Mark Suggitt

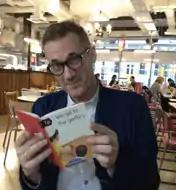
Mark Suggitt in 2018

Suggitt was a graduate from the school of Museum Studies at the University of Leicester. In 1979 he took up his first museum job as assistant keeper of social history at Salford Museum and Art Gallery. His subsequent museum appointments include working as the Curator of the York Castle Museum, the assistant director of and Yorkshire and Humberside Museums Council, Head of Bradford Museums and Galleries, and being Director of St Albans Museums. From October 2011 until his death he was Chair of the Impressions Gallery. He was also the director of Derwent Valley Mills World Heritage Site until 2017.